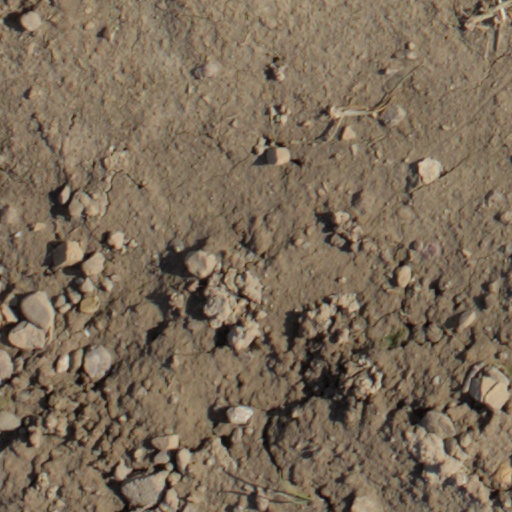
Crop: wheat